Minka Kelly

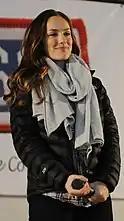

In April 2010, Kelly appeared on the NBC drama series "Parenthood". She played the role of a behavioral aide to the child character Max who is diagnosed with Asperger syndrome. Kelly went on to appear in nine episodes of the show before making her final appearance in the episode "Taking the Leap" which aired on March 29, 2011.